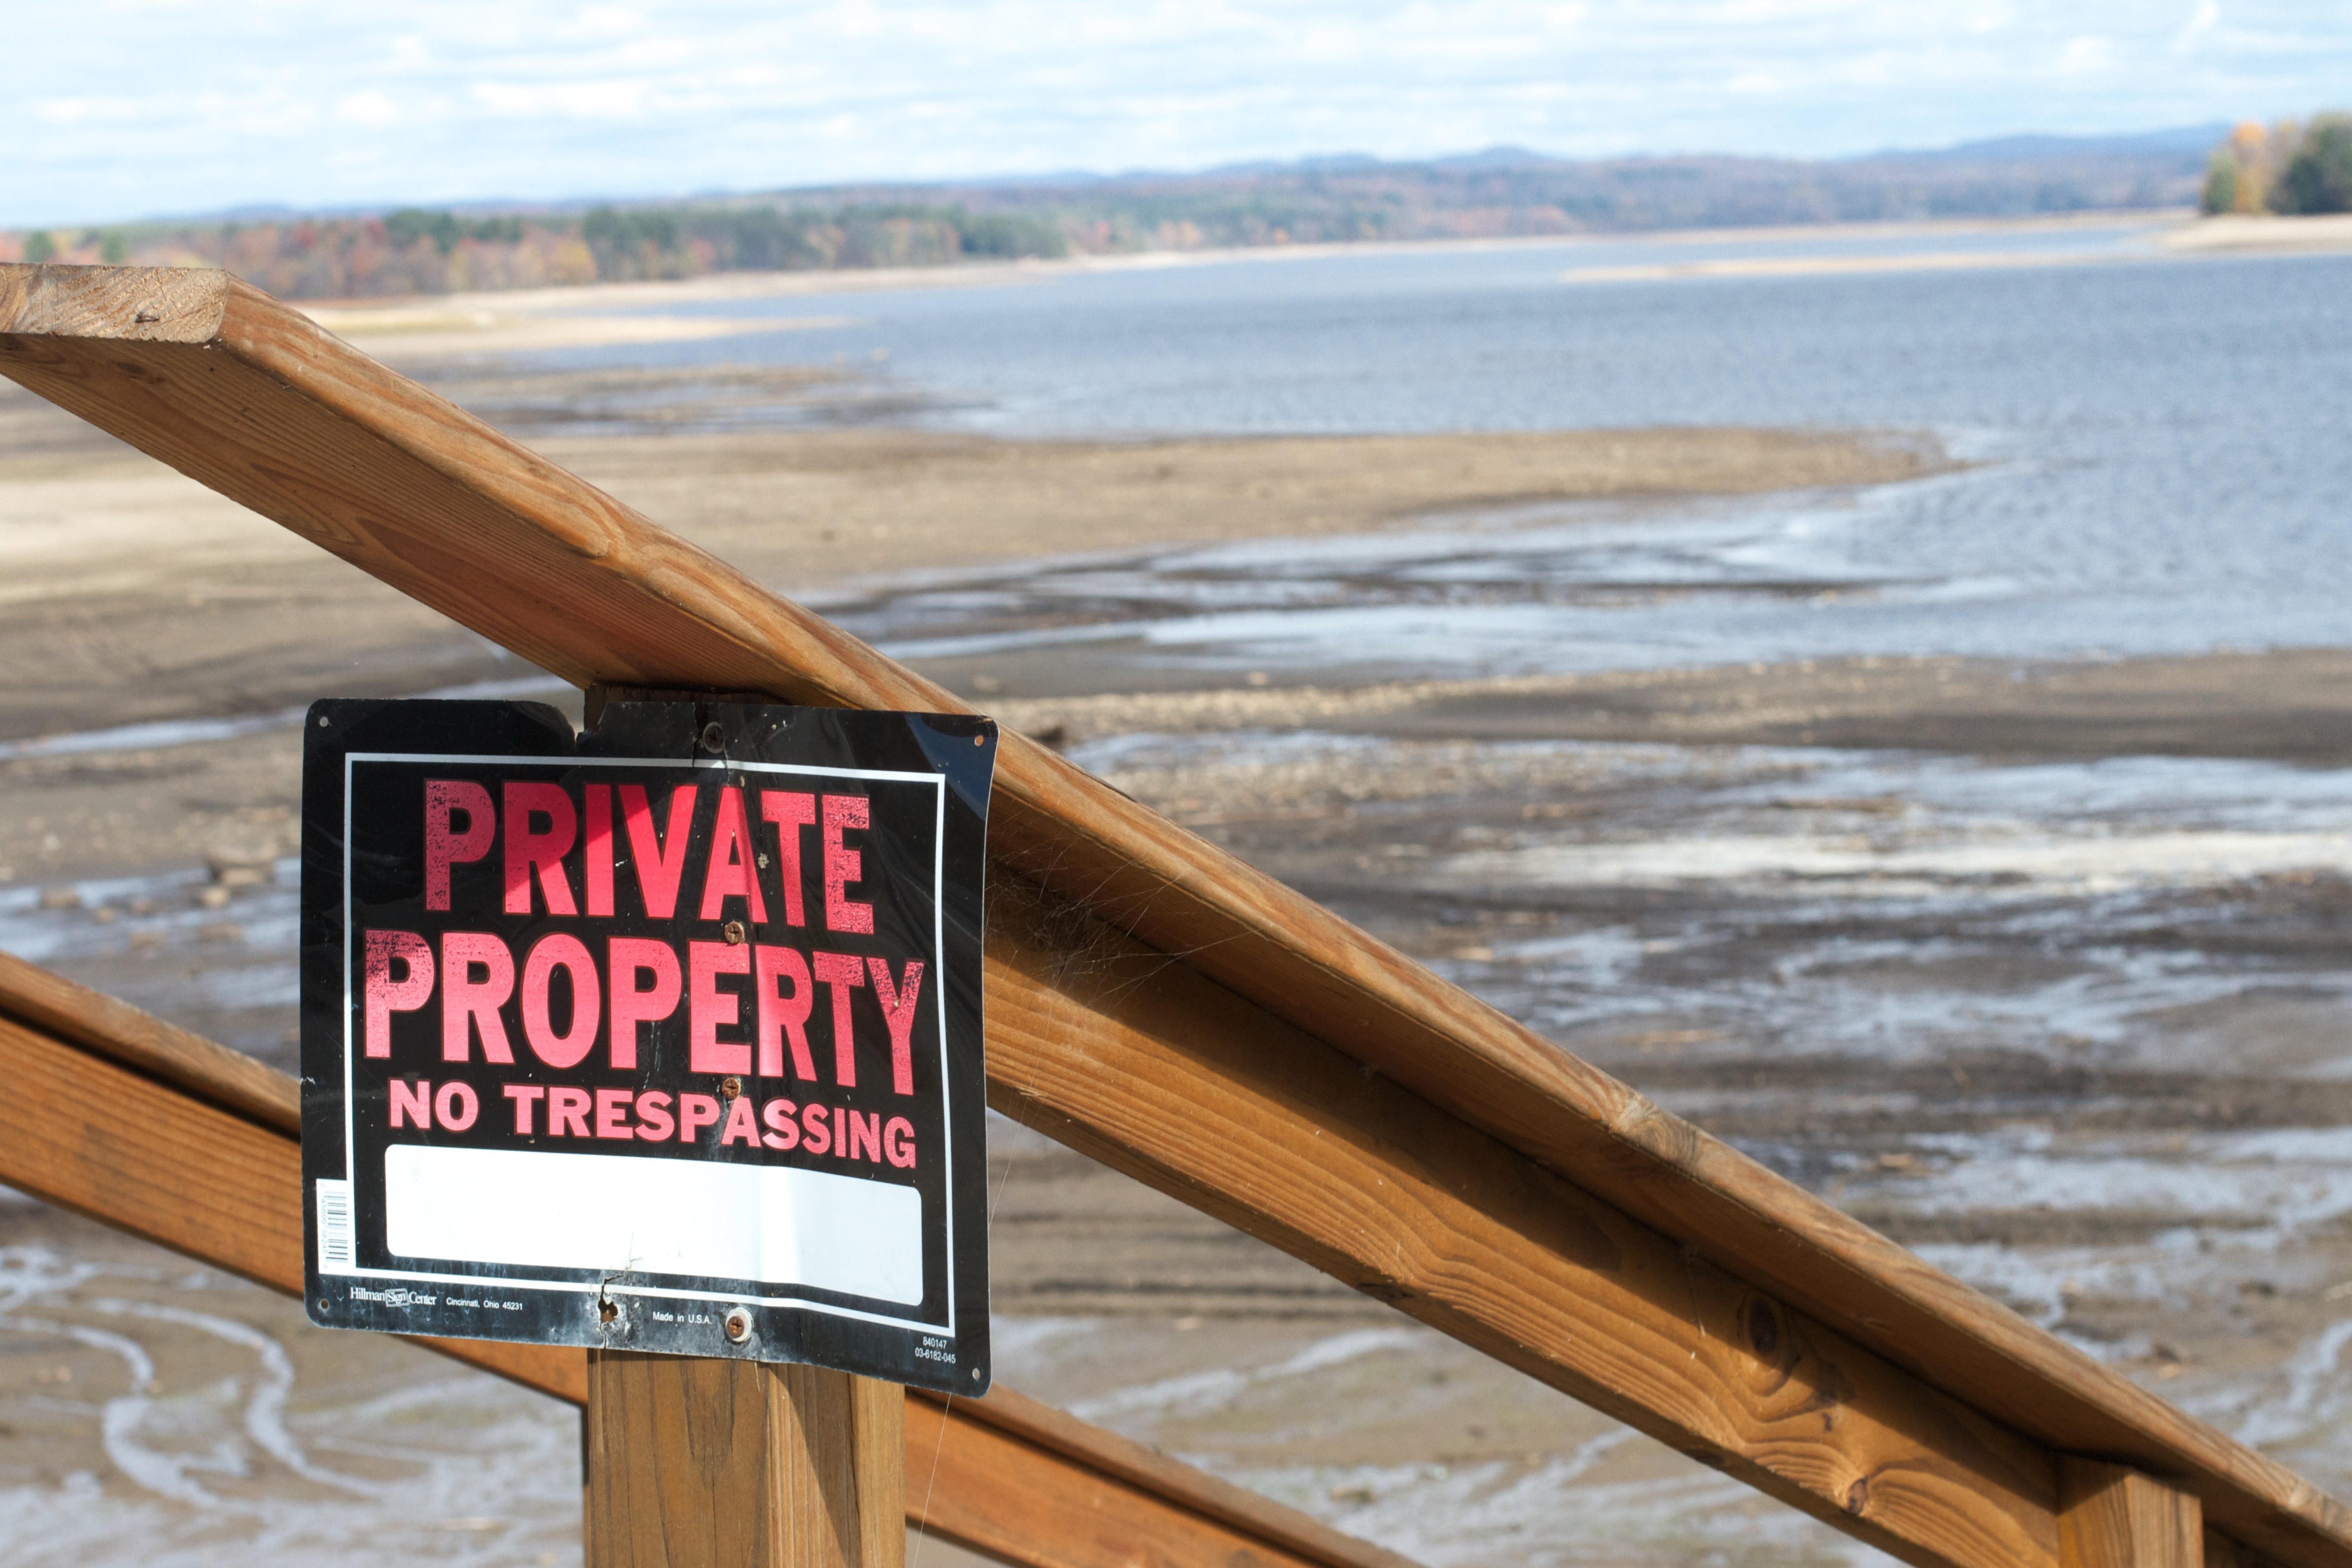
wood, sign